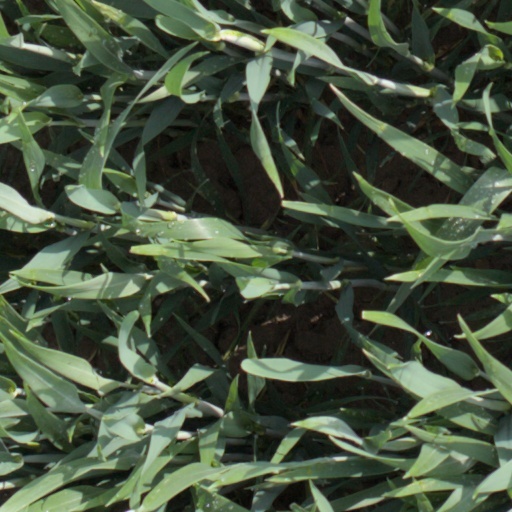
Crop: wheat